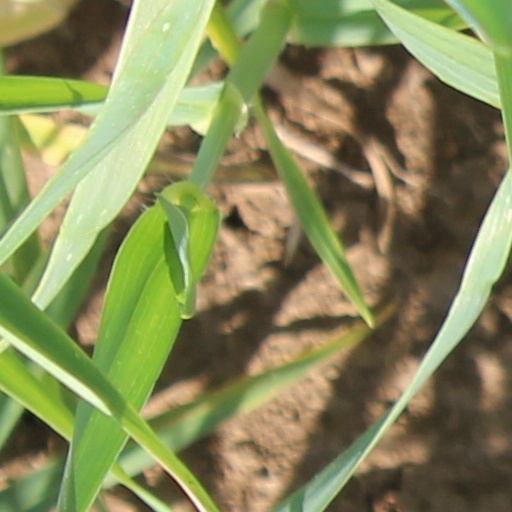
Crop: wheat